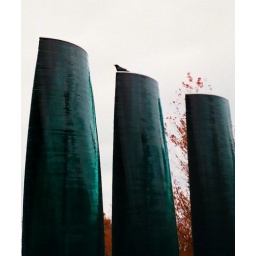
A dog-sized bird sitting atop a structure in the quad.